George Gardiner (boxer)

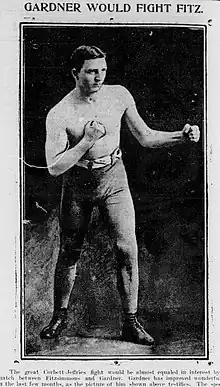
In 1903, George Gardiner said he would fight Fitz.

George Gardner defended his title later that year on November 25, 1903, at San Francisco, California, against Bob Fitzsimmons, who had killed two men in the ring and was the former Middleweight and Heavyweight Champion. After a questionable 20 round decision on points, Fitzsimmons knocked the young champion down twice and gained a slight decision. After losing the title, George Gardner challenged Fitzsimmons to a rematch, but was denied a second chance at the title.